Glucogenic amino acid

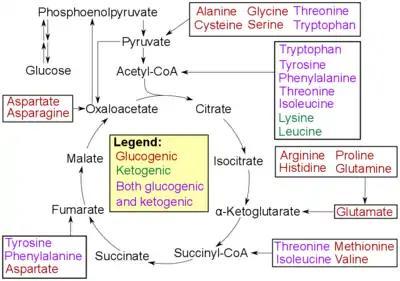
Summary of amino acid catabolism

A glucogenic amino acid (or glucoplastic amino acid) is an amino acid that can be converted into glucose through gluconeogenesis. This is in contrast to the ketogenic amino acids, which are converted into ketone bodies.